List of birds of Guatemala

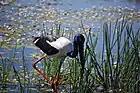
Jabiru

Storks are large, long-legged, long-necked wading birds with long, stout bills. Storks are mute, but bill-clattering is an important mode of communication at the nest. Their nests can be large and may be reused for many years. Many species are migratory.